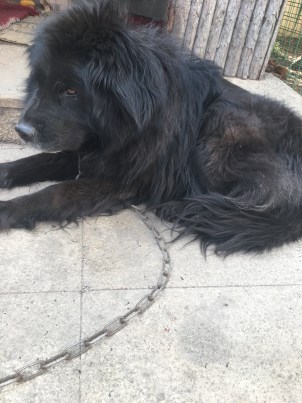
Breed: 3336-n000121-chinese_rural_dog